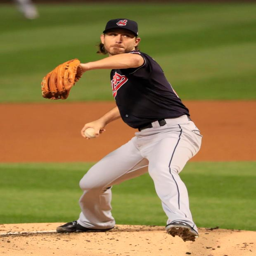
baseball player throws to the plate during the first inning of game on friday night .